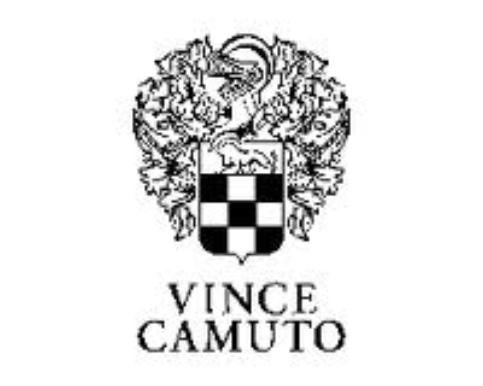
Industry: Clothes